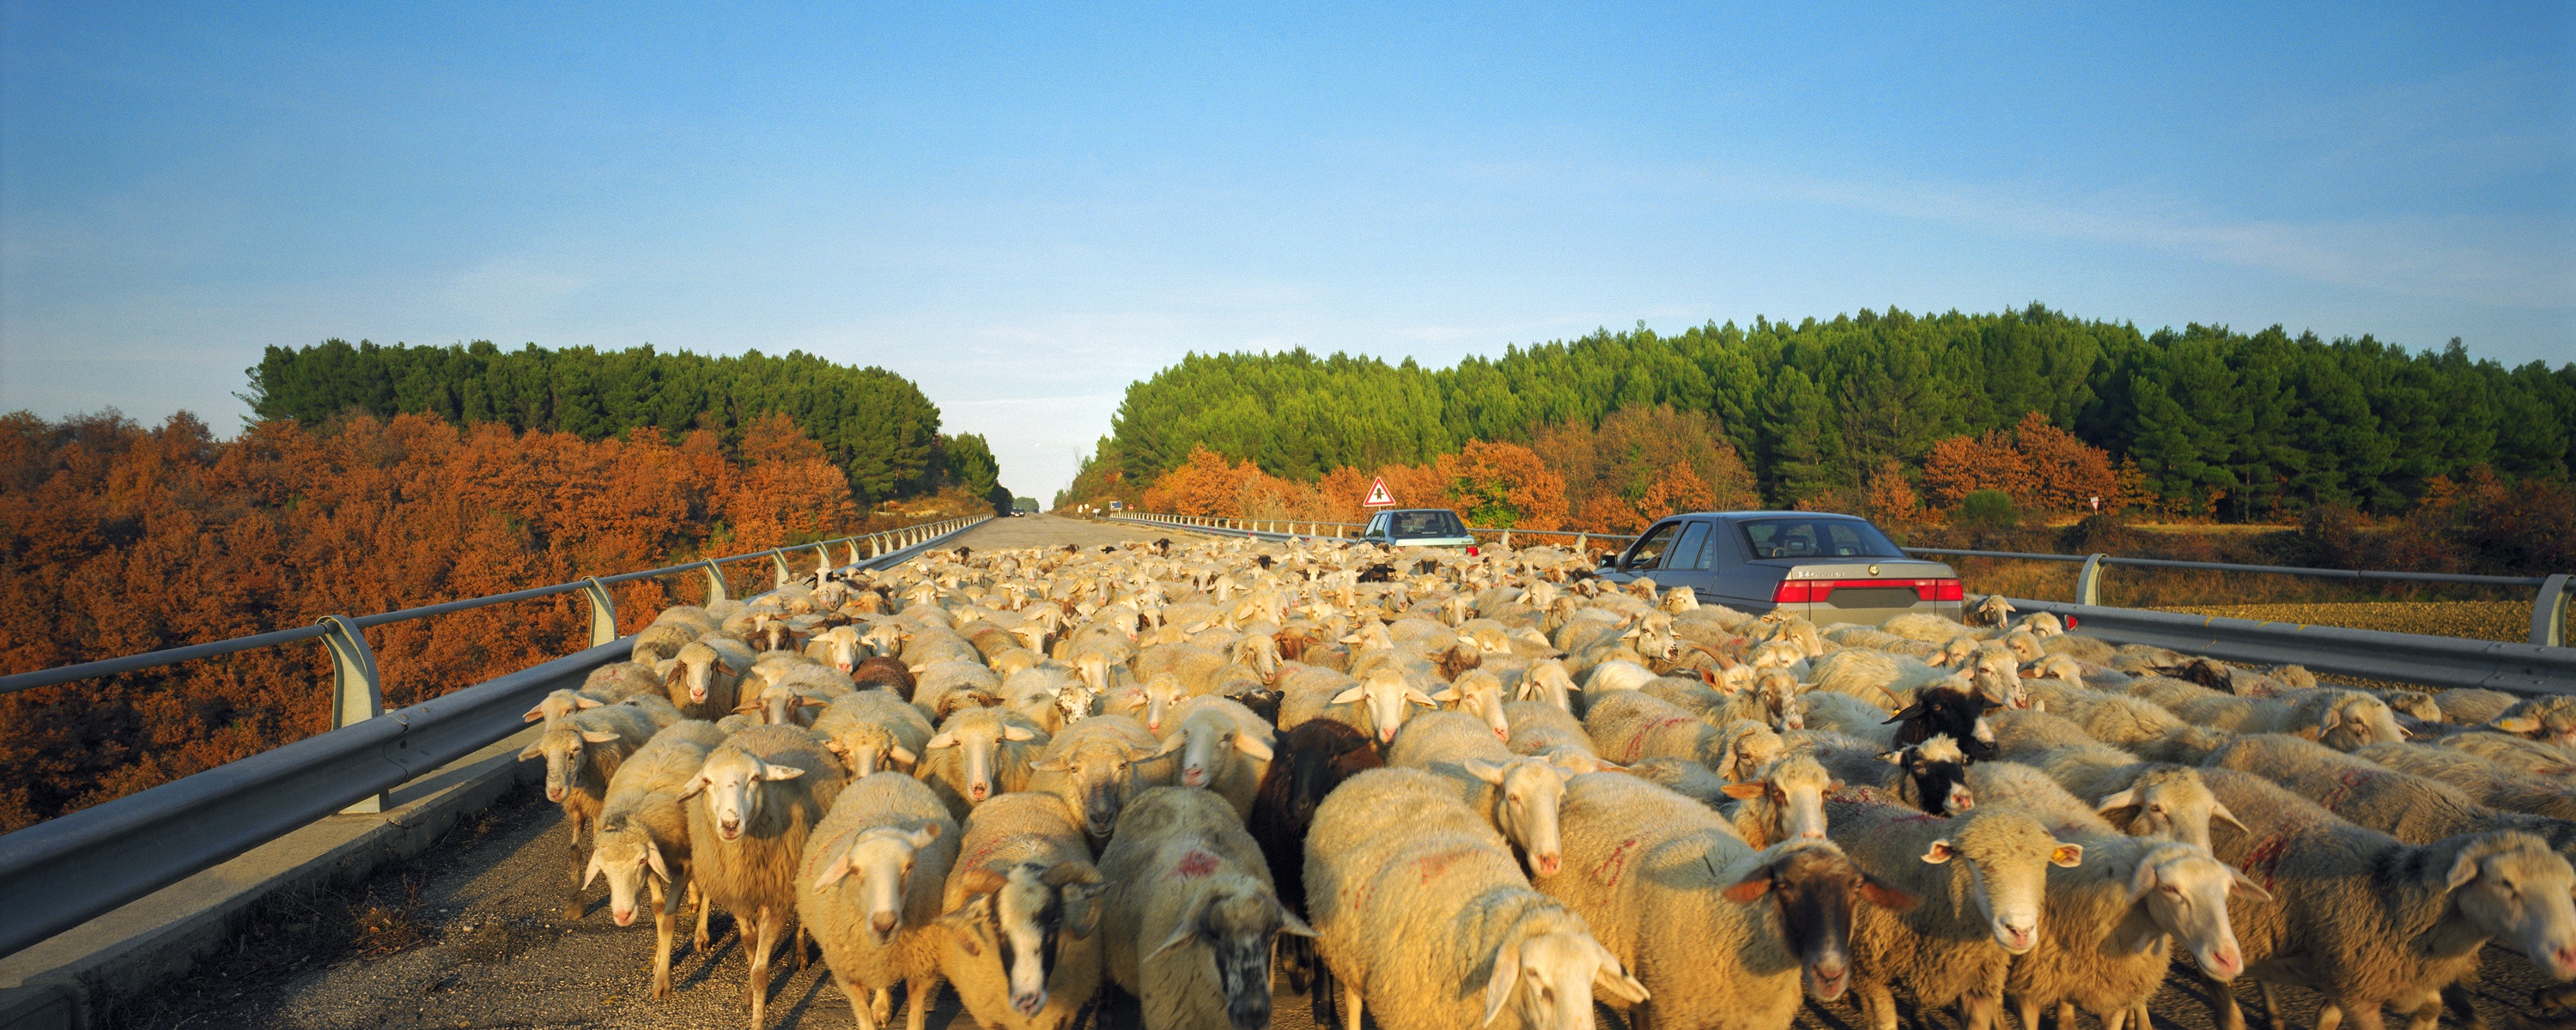
road, field, farm, ship, herd, pasture, agriculture, farmer, farmhouse, rural area, yangttae, cattle like mammal